Suspension railway

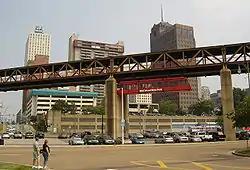
The Memphis Suspension Railway

The British engineer Henry Robinson Palmer (1795–1844) filed a patent application for a horse-drawn suspended single-rail system in 1821, and constructed a demonstration at Woolwich Arsenal, in England soon afterwards.